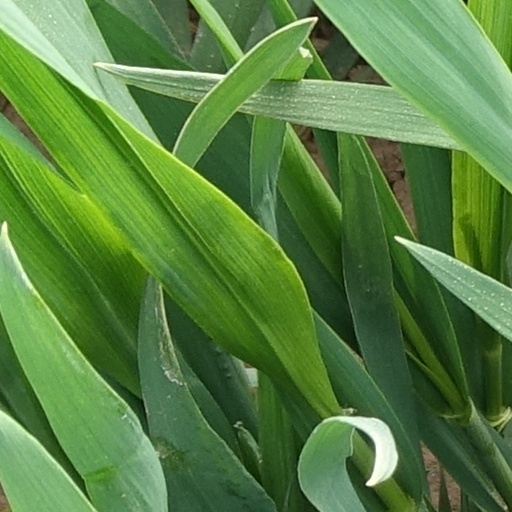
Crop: wheat